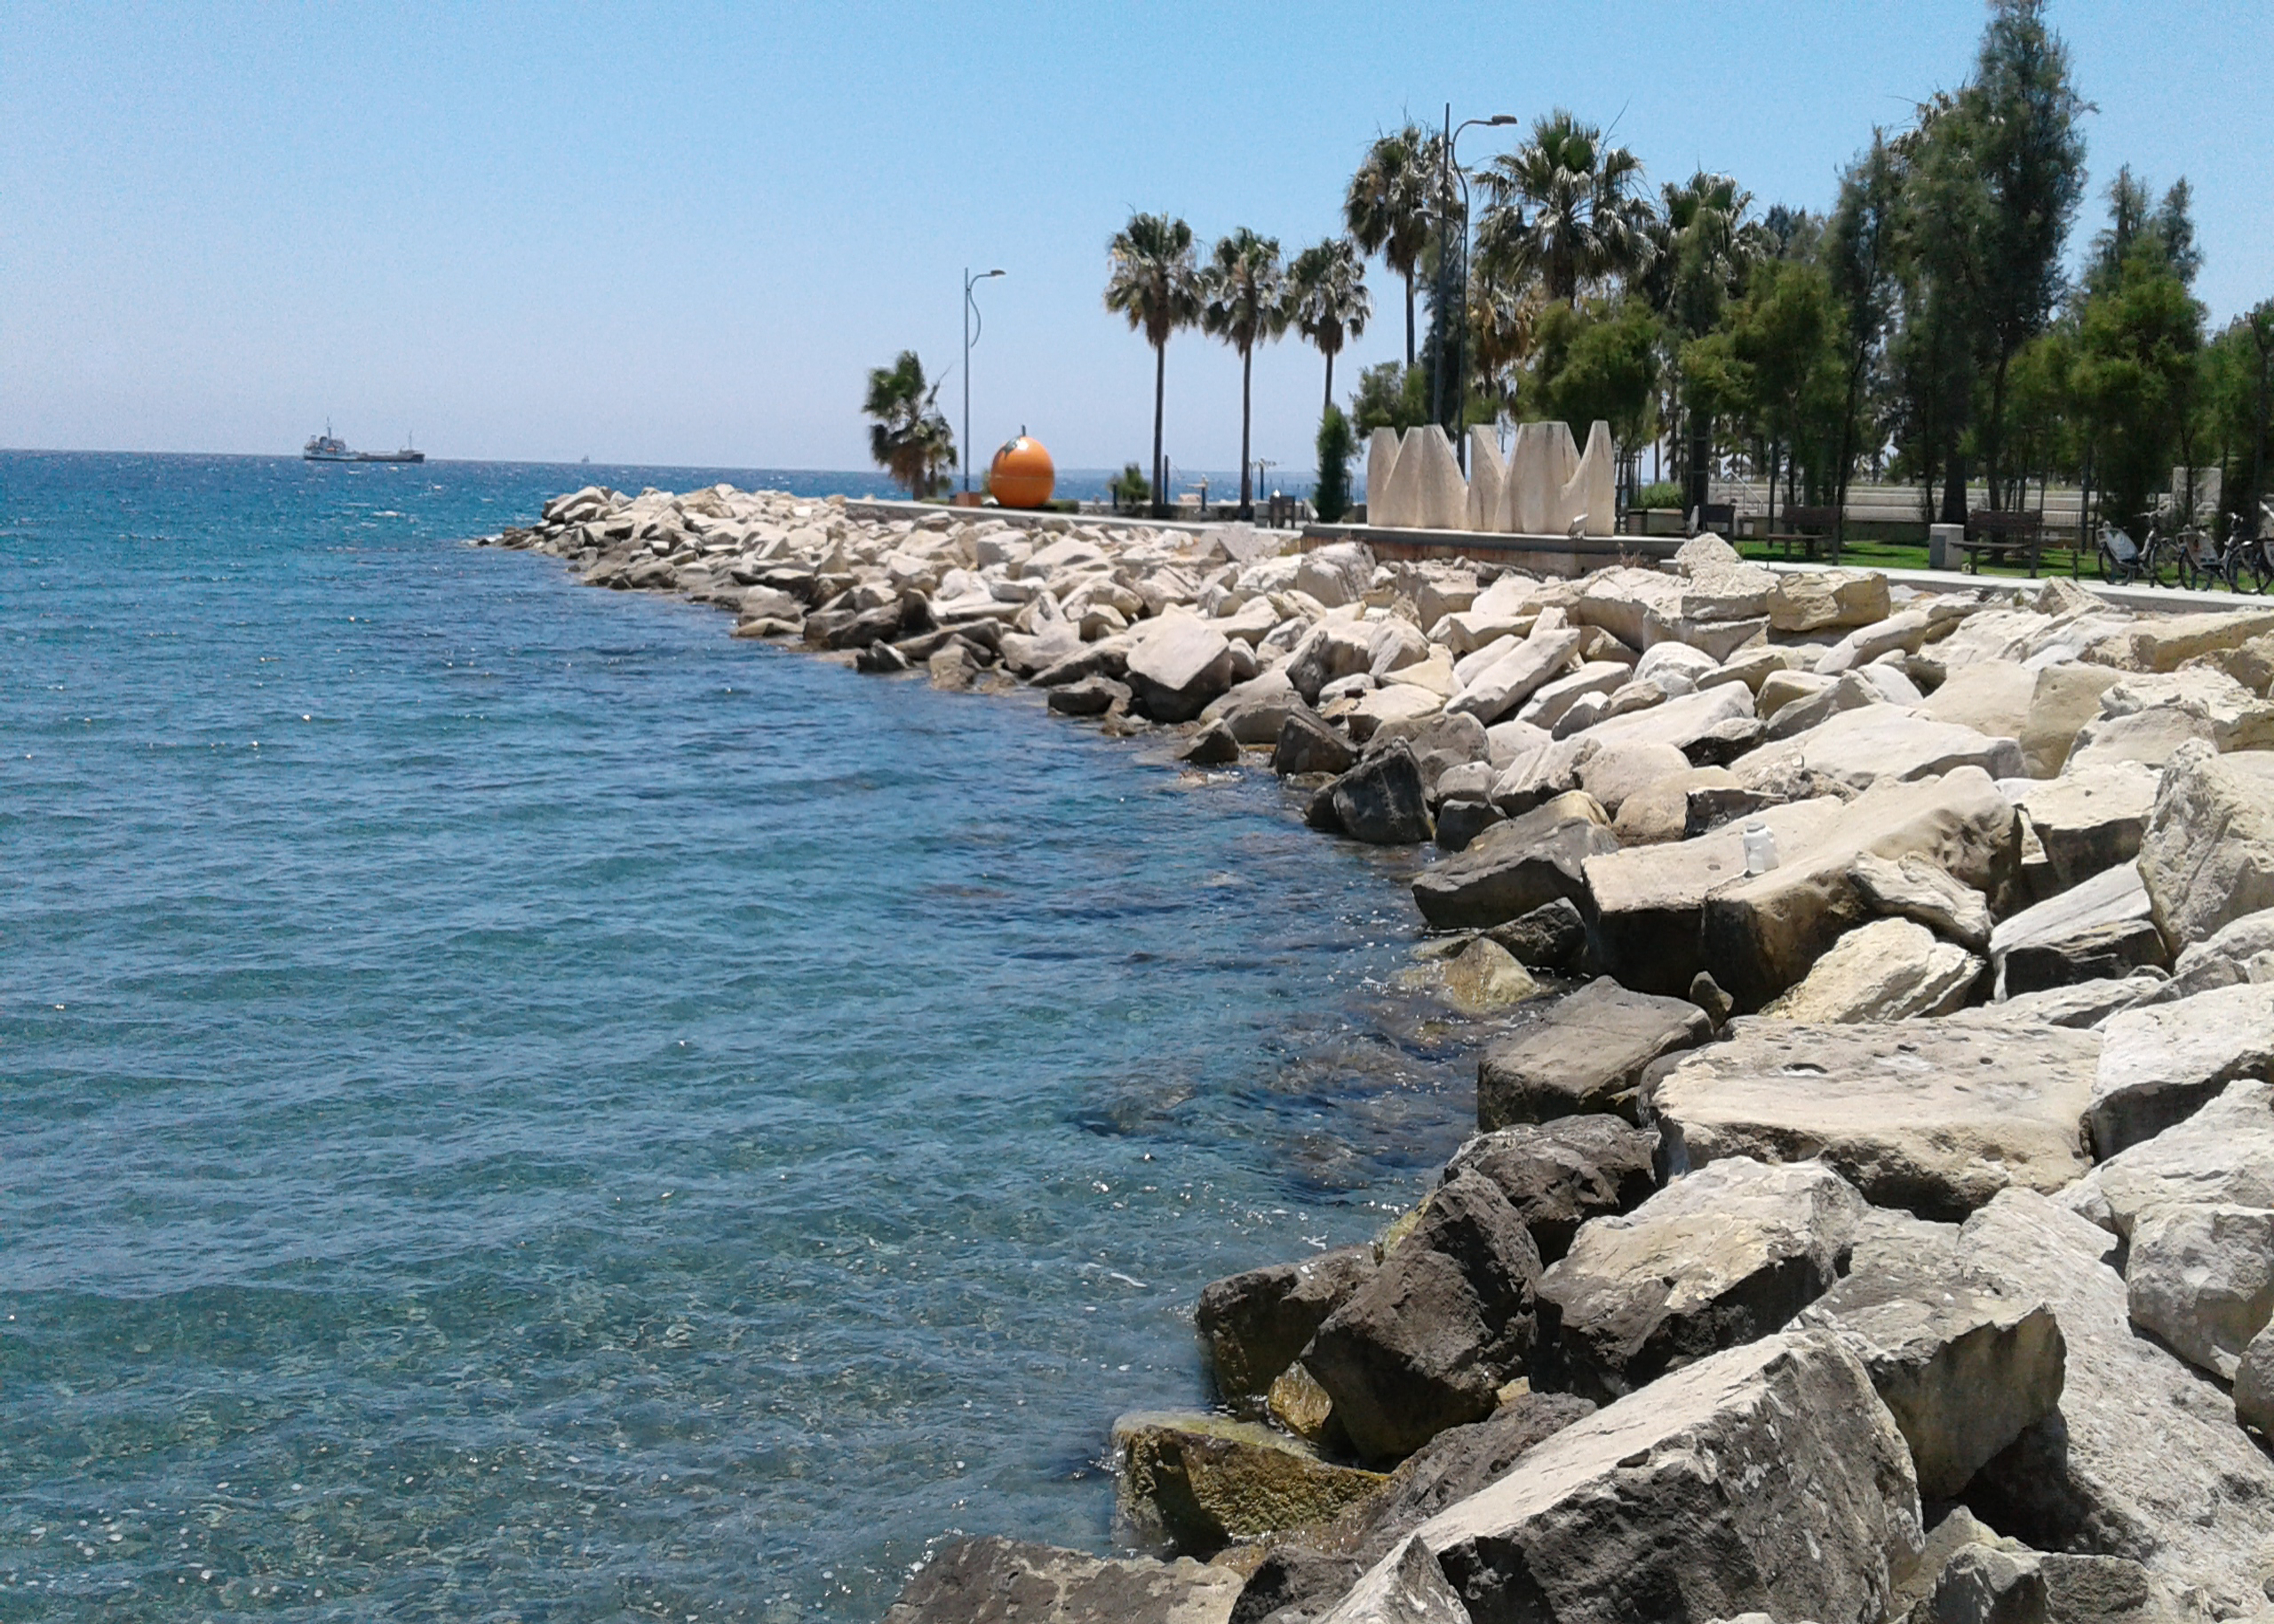
sky, sea, rocks, palm trees, water, green, water resources, azure, natural environment, tree, coastal and oceanic landforms, beach, bank, plant, arecales, bedrock, waterway, horizon, landscape, shore, calm, wood, palm tree, coast, wind wave, ocean, rock, wilderness, bay, lake, tropics, natural landscape, headland, tourism, inlet, cape, island, wave, vacation, promontory, caribbean, Raised beach, sand, sound